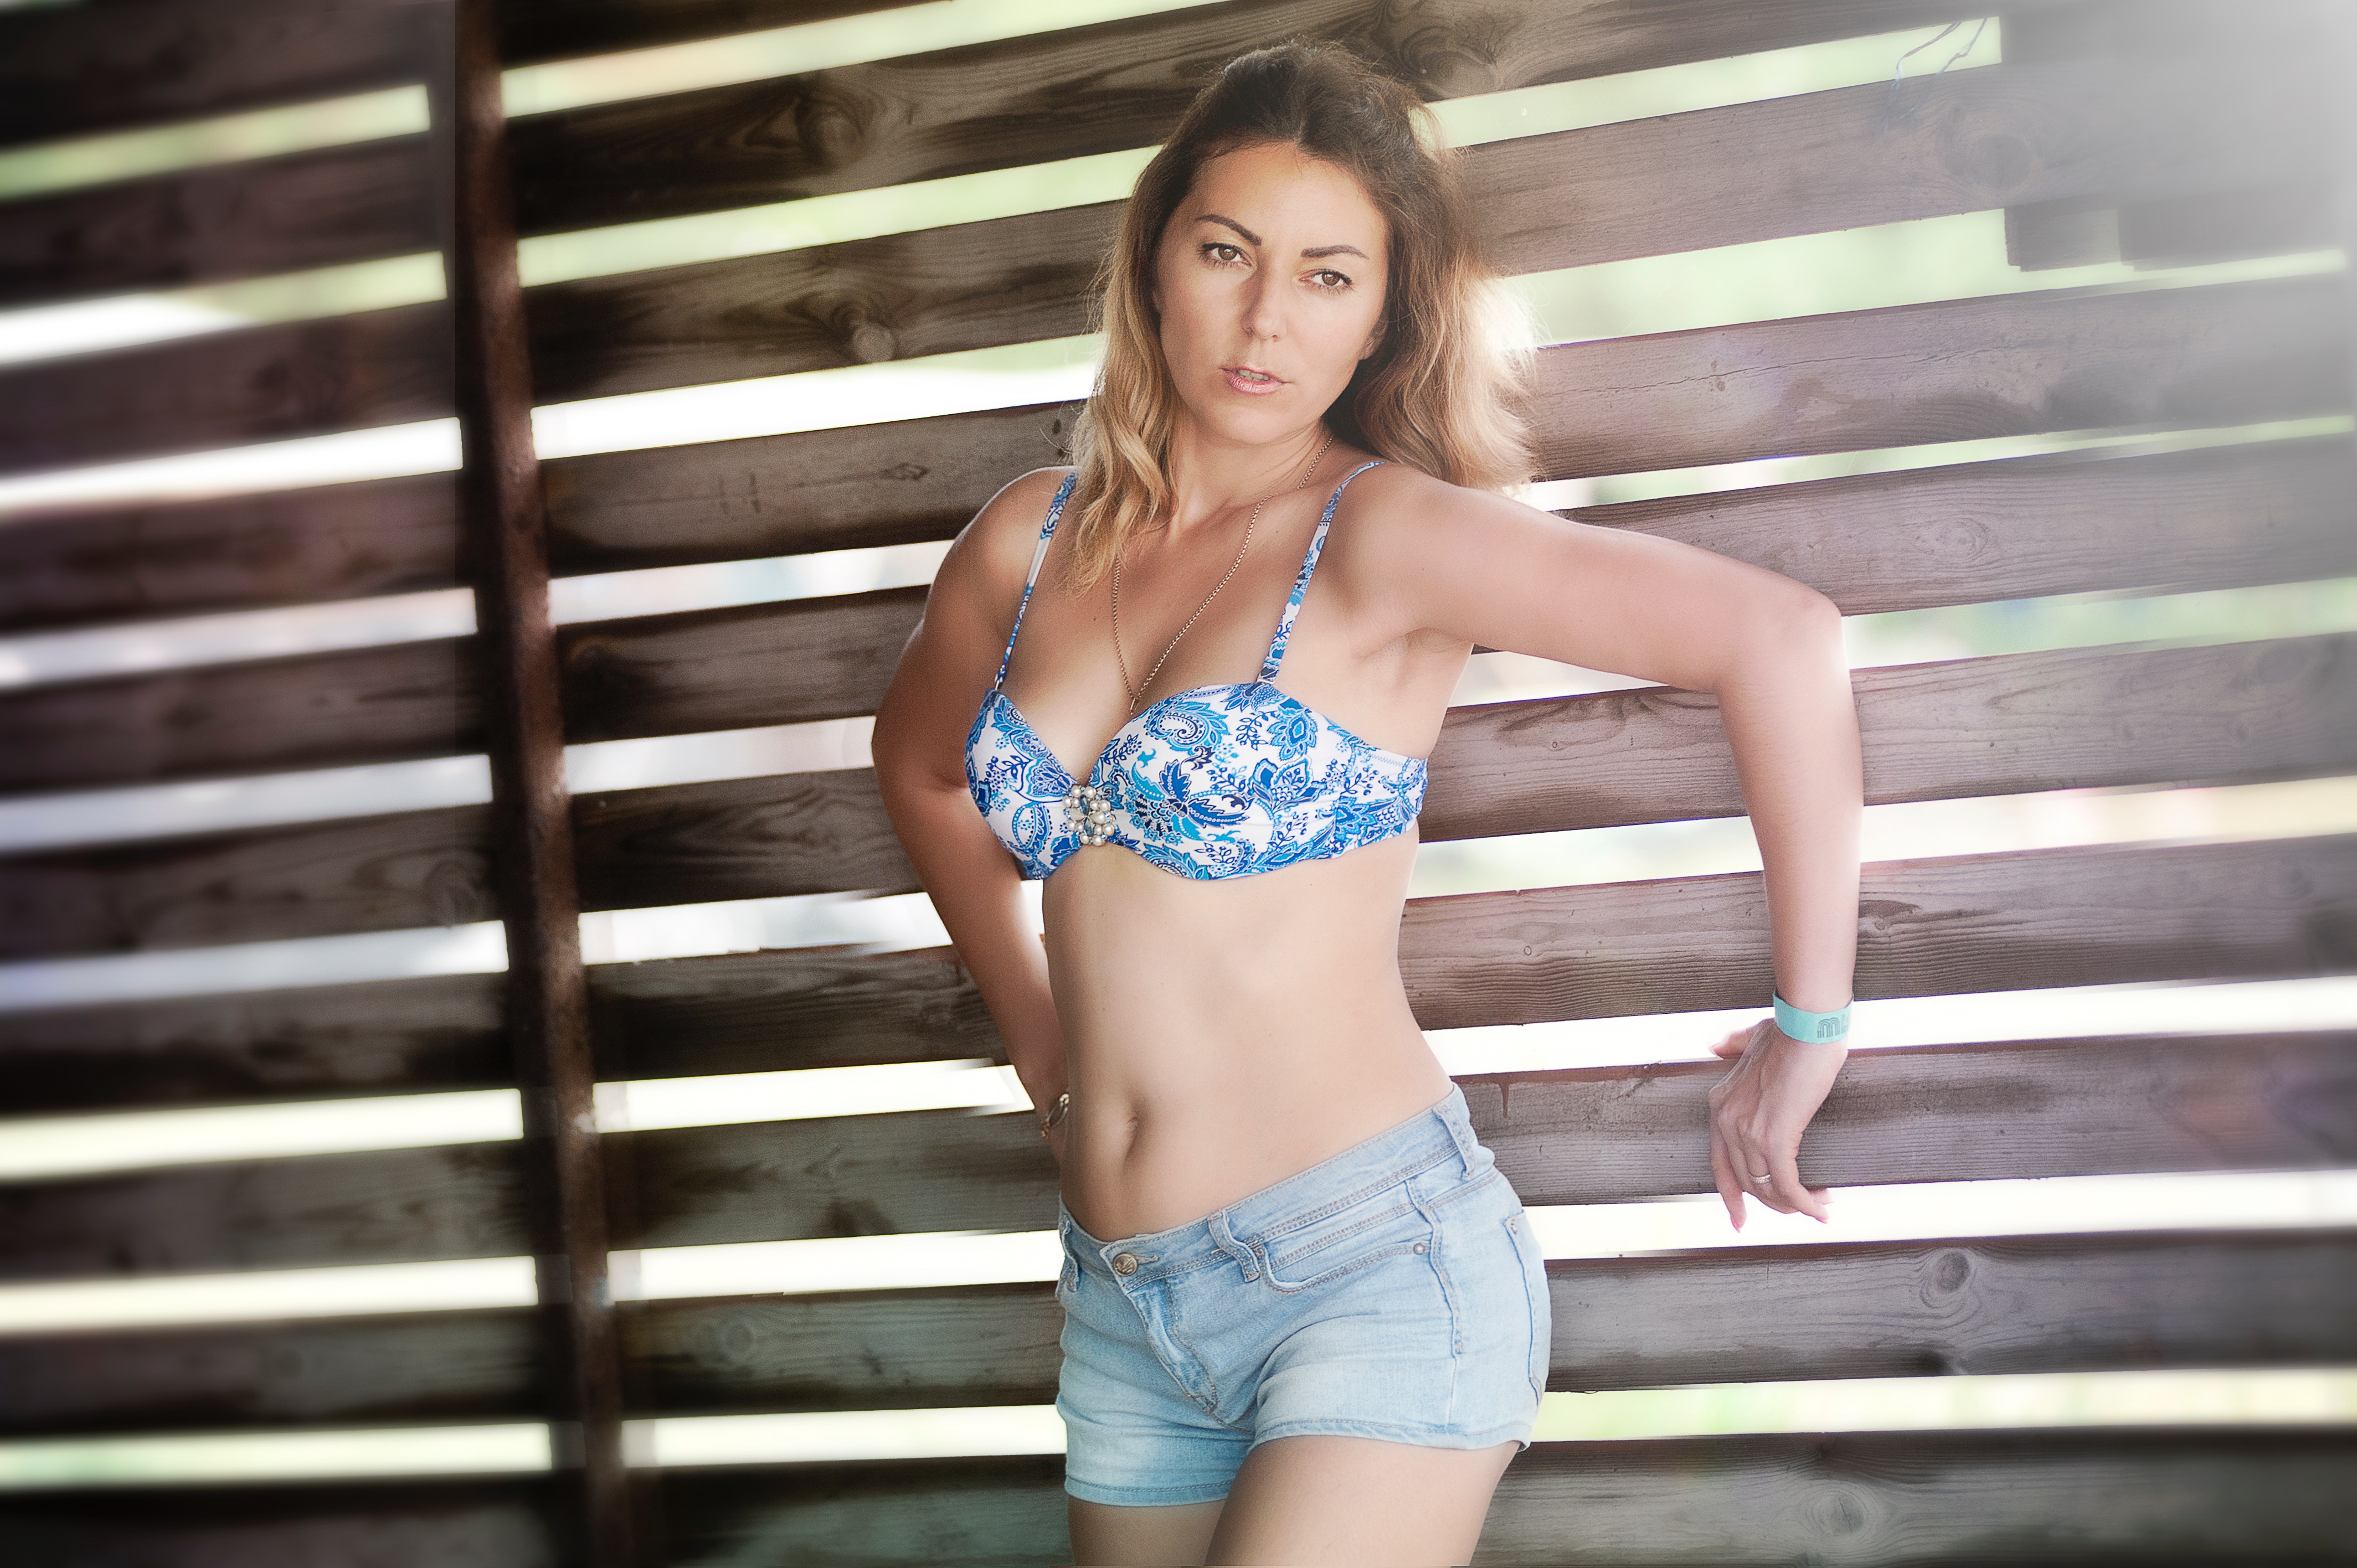
clothing, bikini, brassiere, lingerie, beauty, model, abdomen, swimsuit top, leg, thigh, navel, stomach, long hair, swimsuit bottom, undergarment, swimwear, photo shoot, waist, fashion, organ, finger, human leg, muscle, human body, trunk, gravure idol, brown hair, chest, shorts, black hair, photography, underpants, electric blue, jean short, hip, fashion model, japanese idol